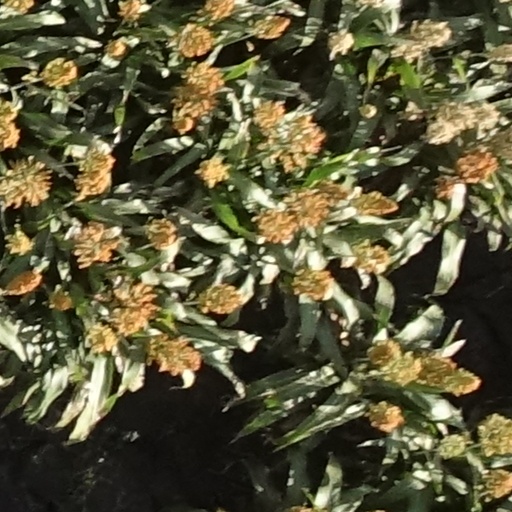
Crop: sorghum